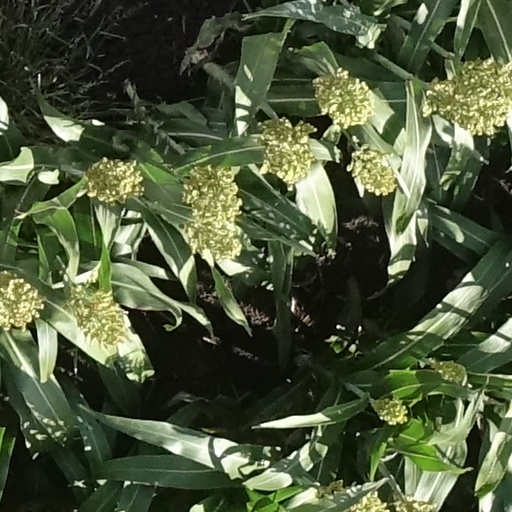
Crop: sorghum